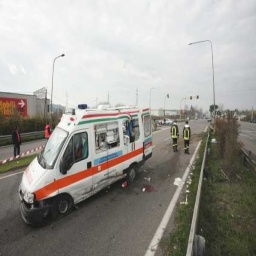
Label: ambulance